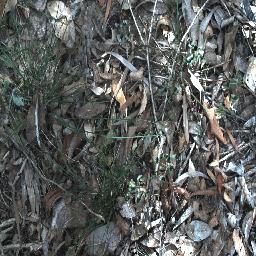
Label: negative